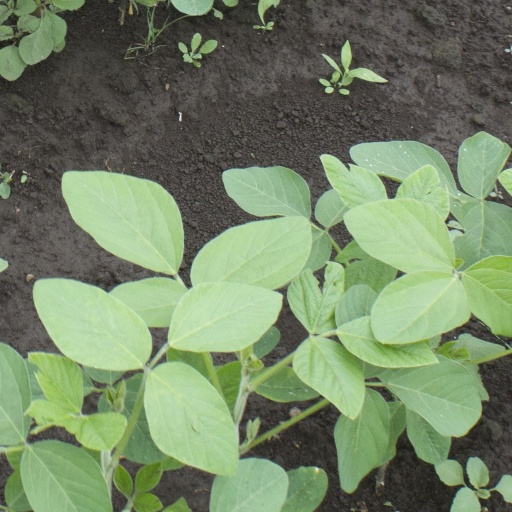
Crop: soybean